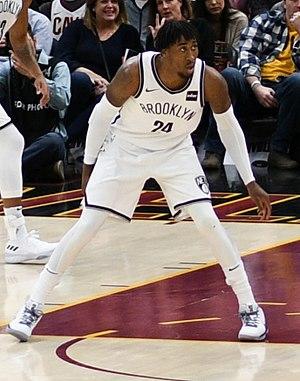
Rondae Hollis-Jefferson, né le 3 janvier 1995 à Chester, Pennsylvanie, est un joueur américain de basket-ball. Il évolue aux postes d'ailier et d'ailier fort.